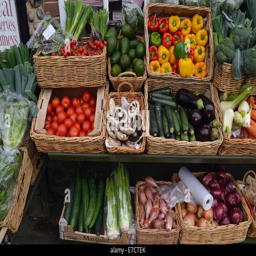
local shop , selling mainly local produce